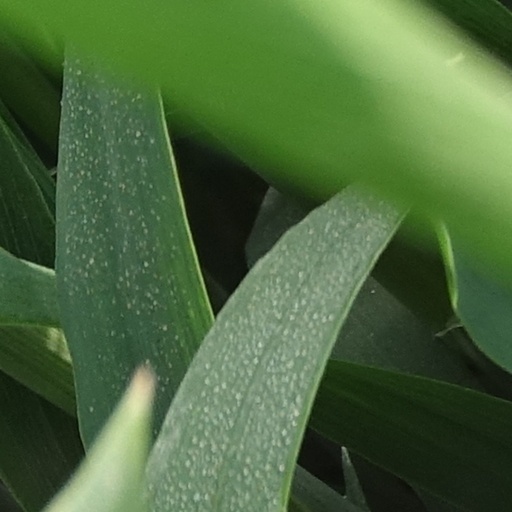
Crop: wheat